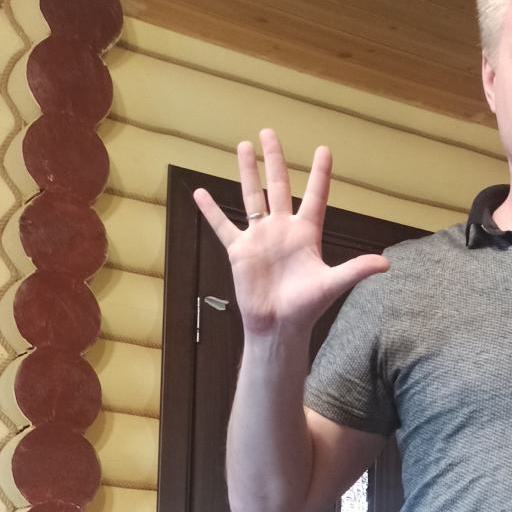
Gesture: palm